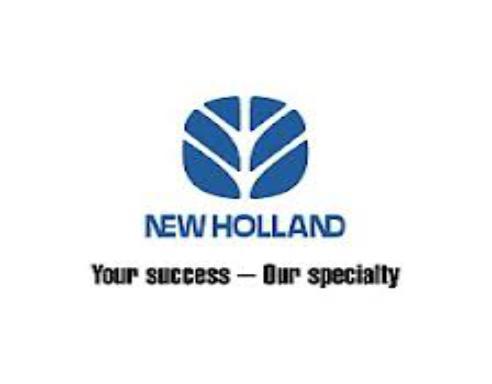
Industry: Others